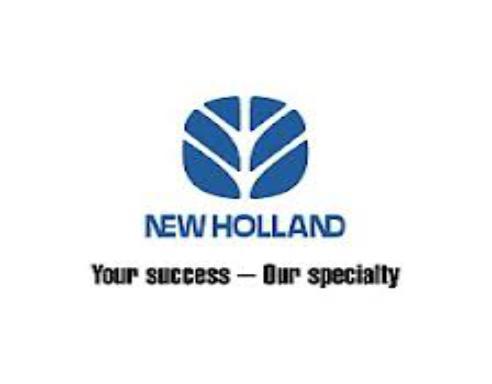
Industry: Others